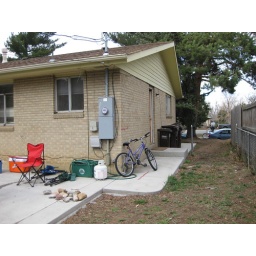
Side of house (this is where the gap in the fence is.